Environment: real
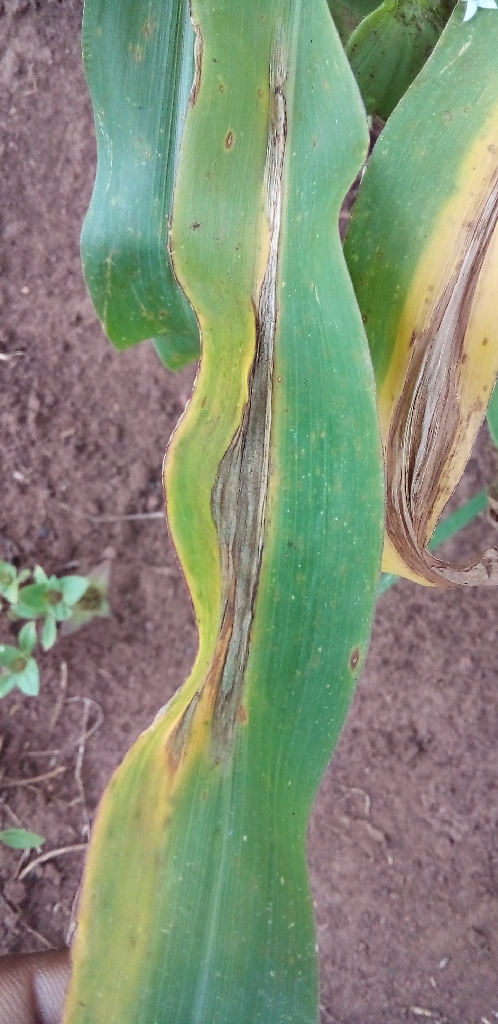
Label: northern_corn_leaf_blight